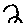
Label: 2